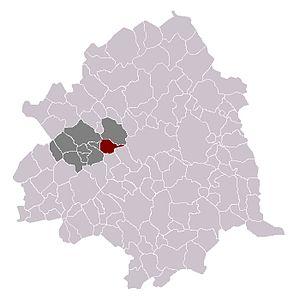
Sequedin dans son canton et son arrondissement
Sequedin est une commune française, située dans le département du Nord en région Hauts-de-France. Elle fait partie de la Métropole européenne de Lille.